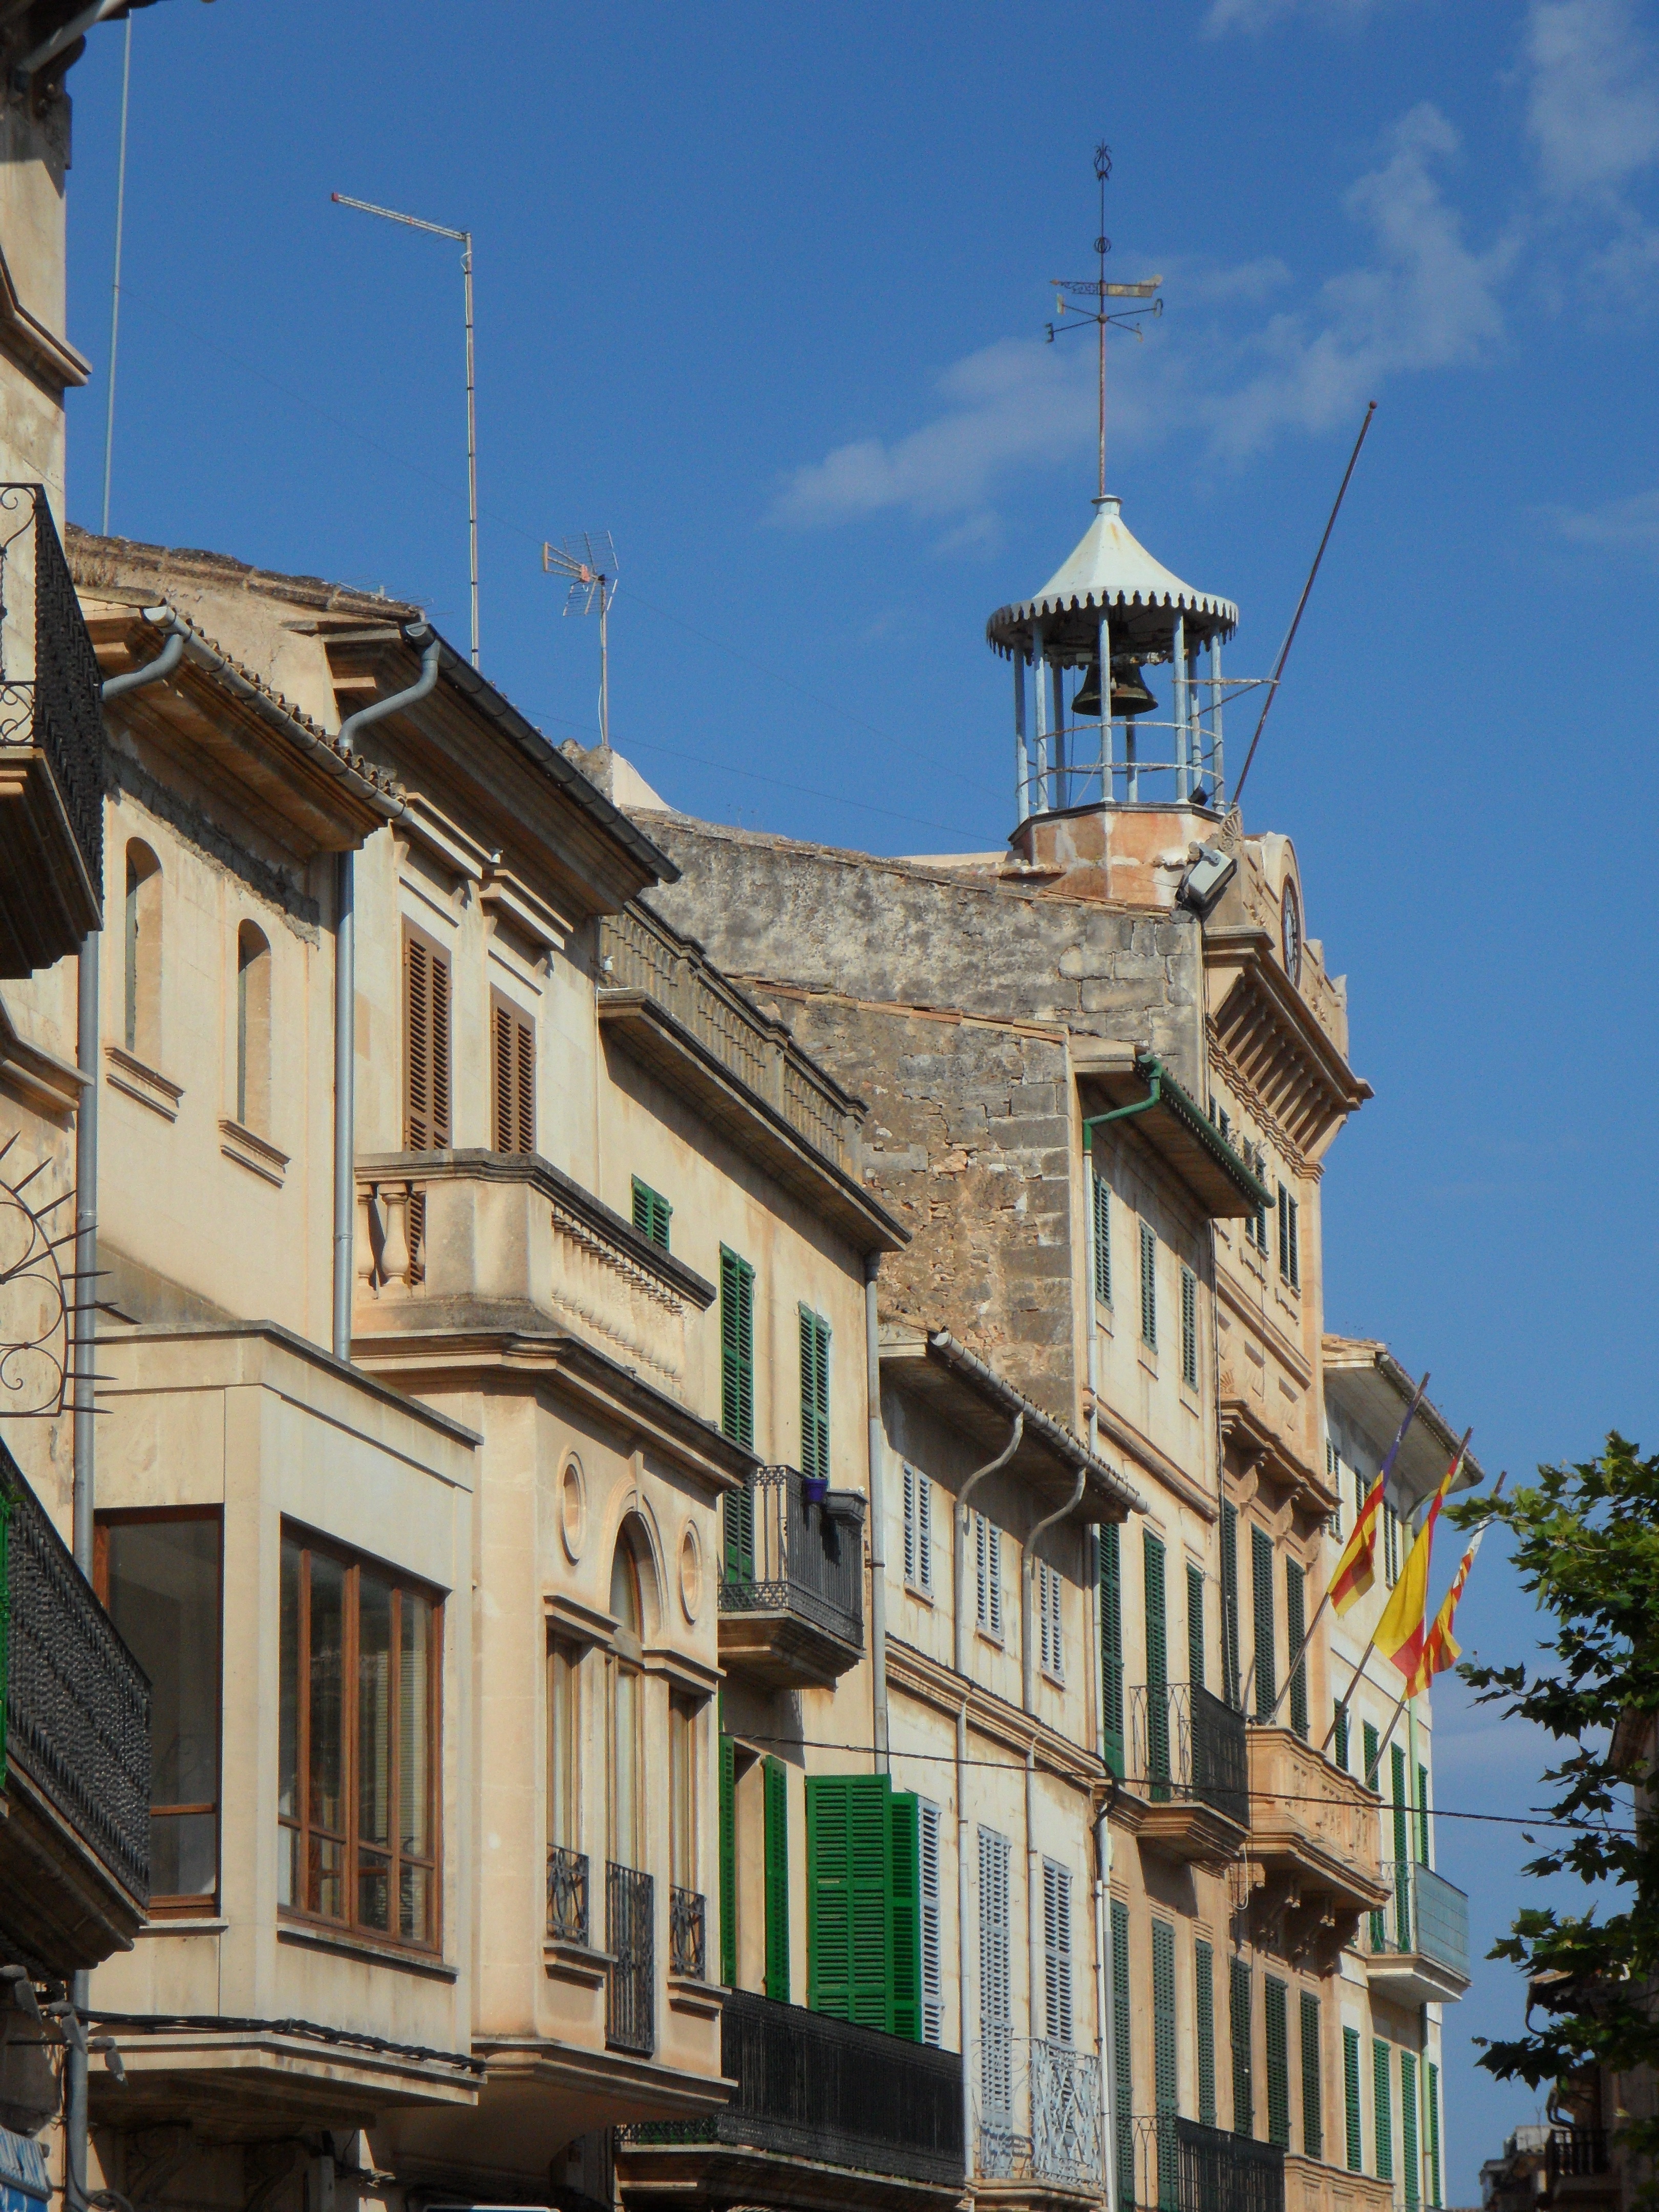
architecture, house, town, building, city, home, live, tower, landmark, facade, city view, old town, spain, homes, mallorca, neighbourhood, facades, bowever, residential area, human settlement, llucmajor